New Invention, Shropshire

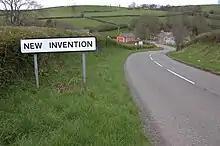
Village sign.

There is a story that the hamlet's unusual name came from a local farrier who decided on the idea of fitting horseshoes backwards to confuse the enemy in times of war. A variation of this story is that the farrier reversed the shoes on the horse belonging to Charles I to help him evade capture. A slightly more credible explanation is that the village was the first in the district where spinning was carried out using water power, but this theory can almost certainly be discredited by the fact that the earliest known reference to New Invention is in a document held at Shropshire Archives dated 1677 (ref 2589/D/108), while machinery for carding and spinning wool was not invented until well into the 18th century. Fulling mills, which cleaned and thickened wool, were powered by water in medieval times and there are records of at least two in Clun, so this possibility can not be entirely discounted.